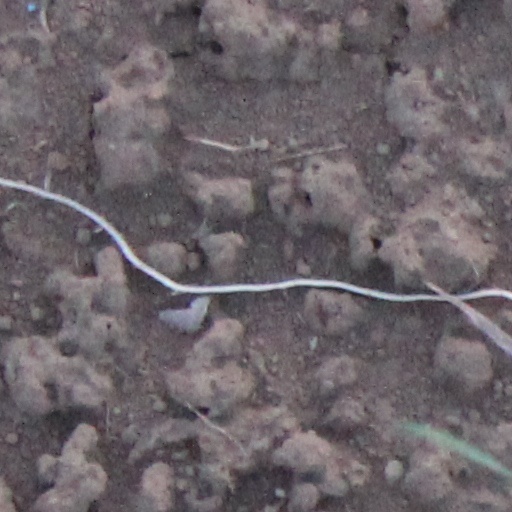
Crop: wheat